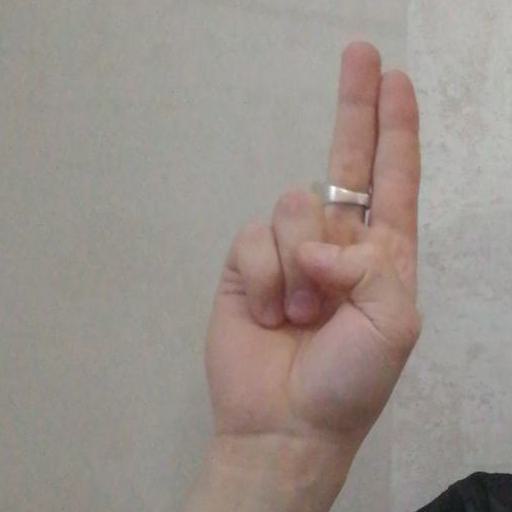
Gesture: two_up